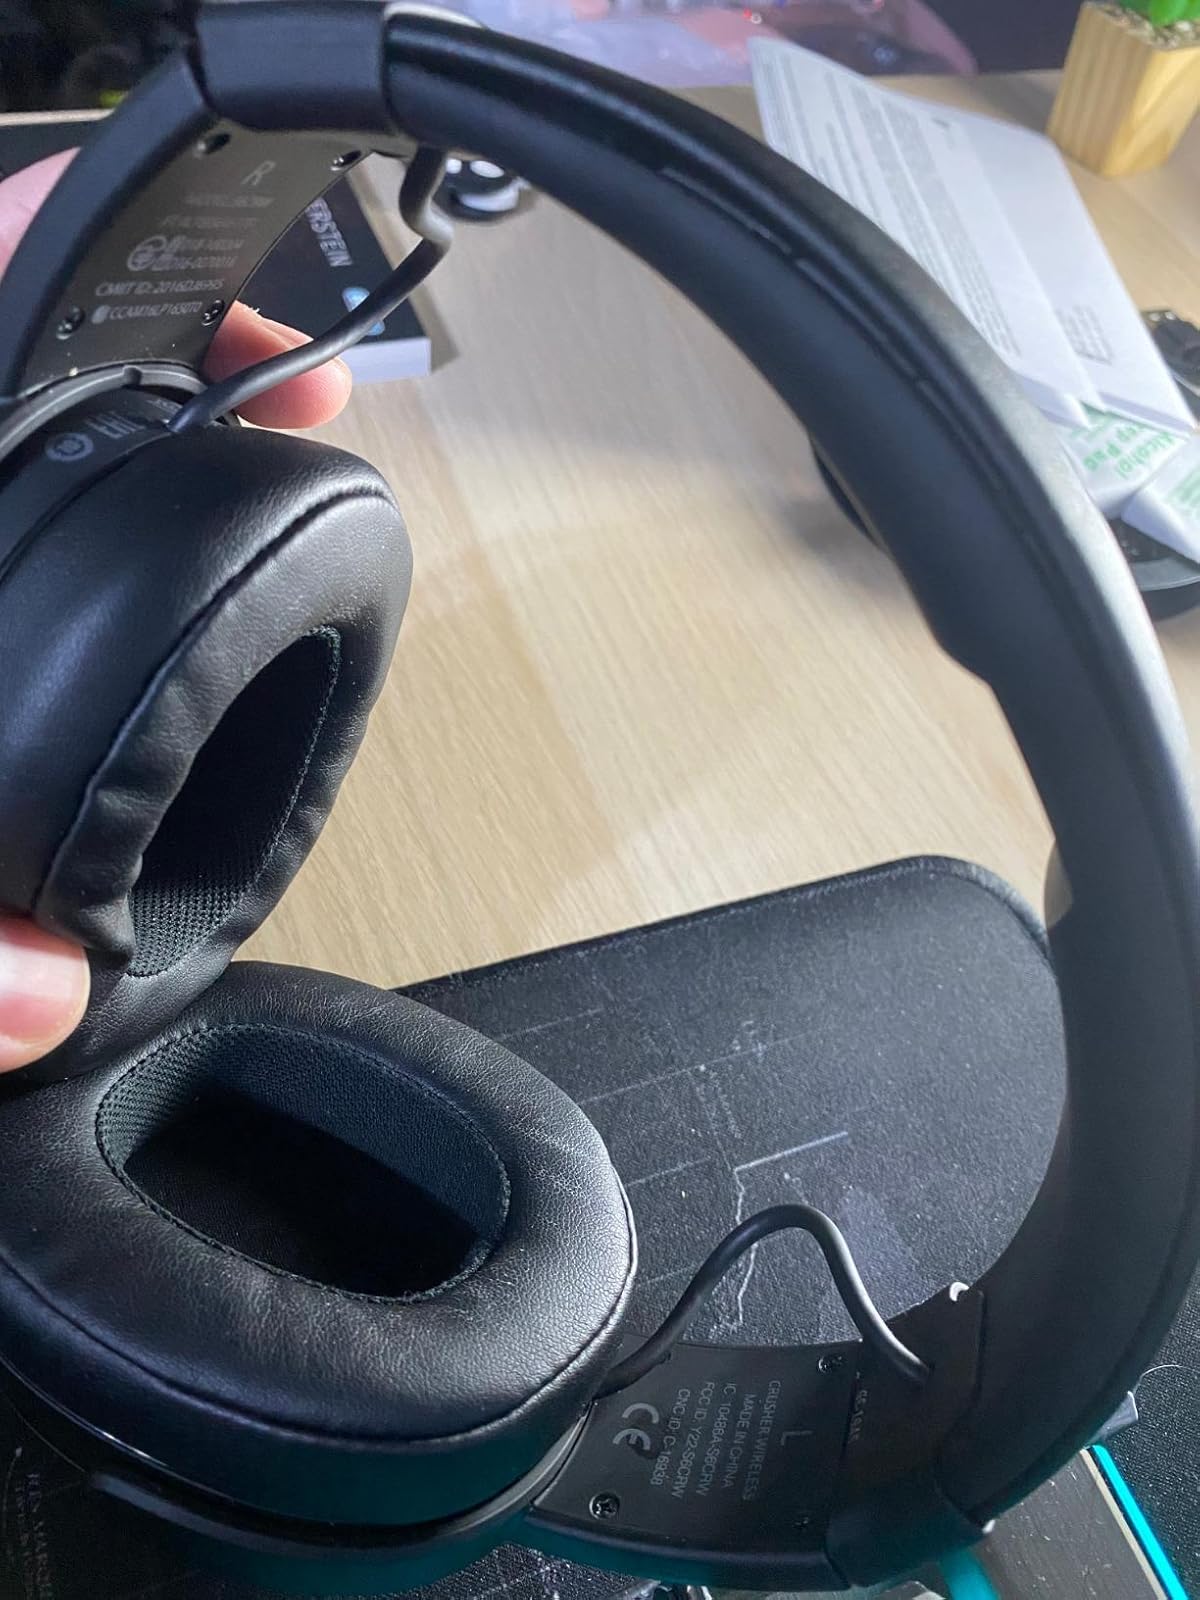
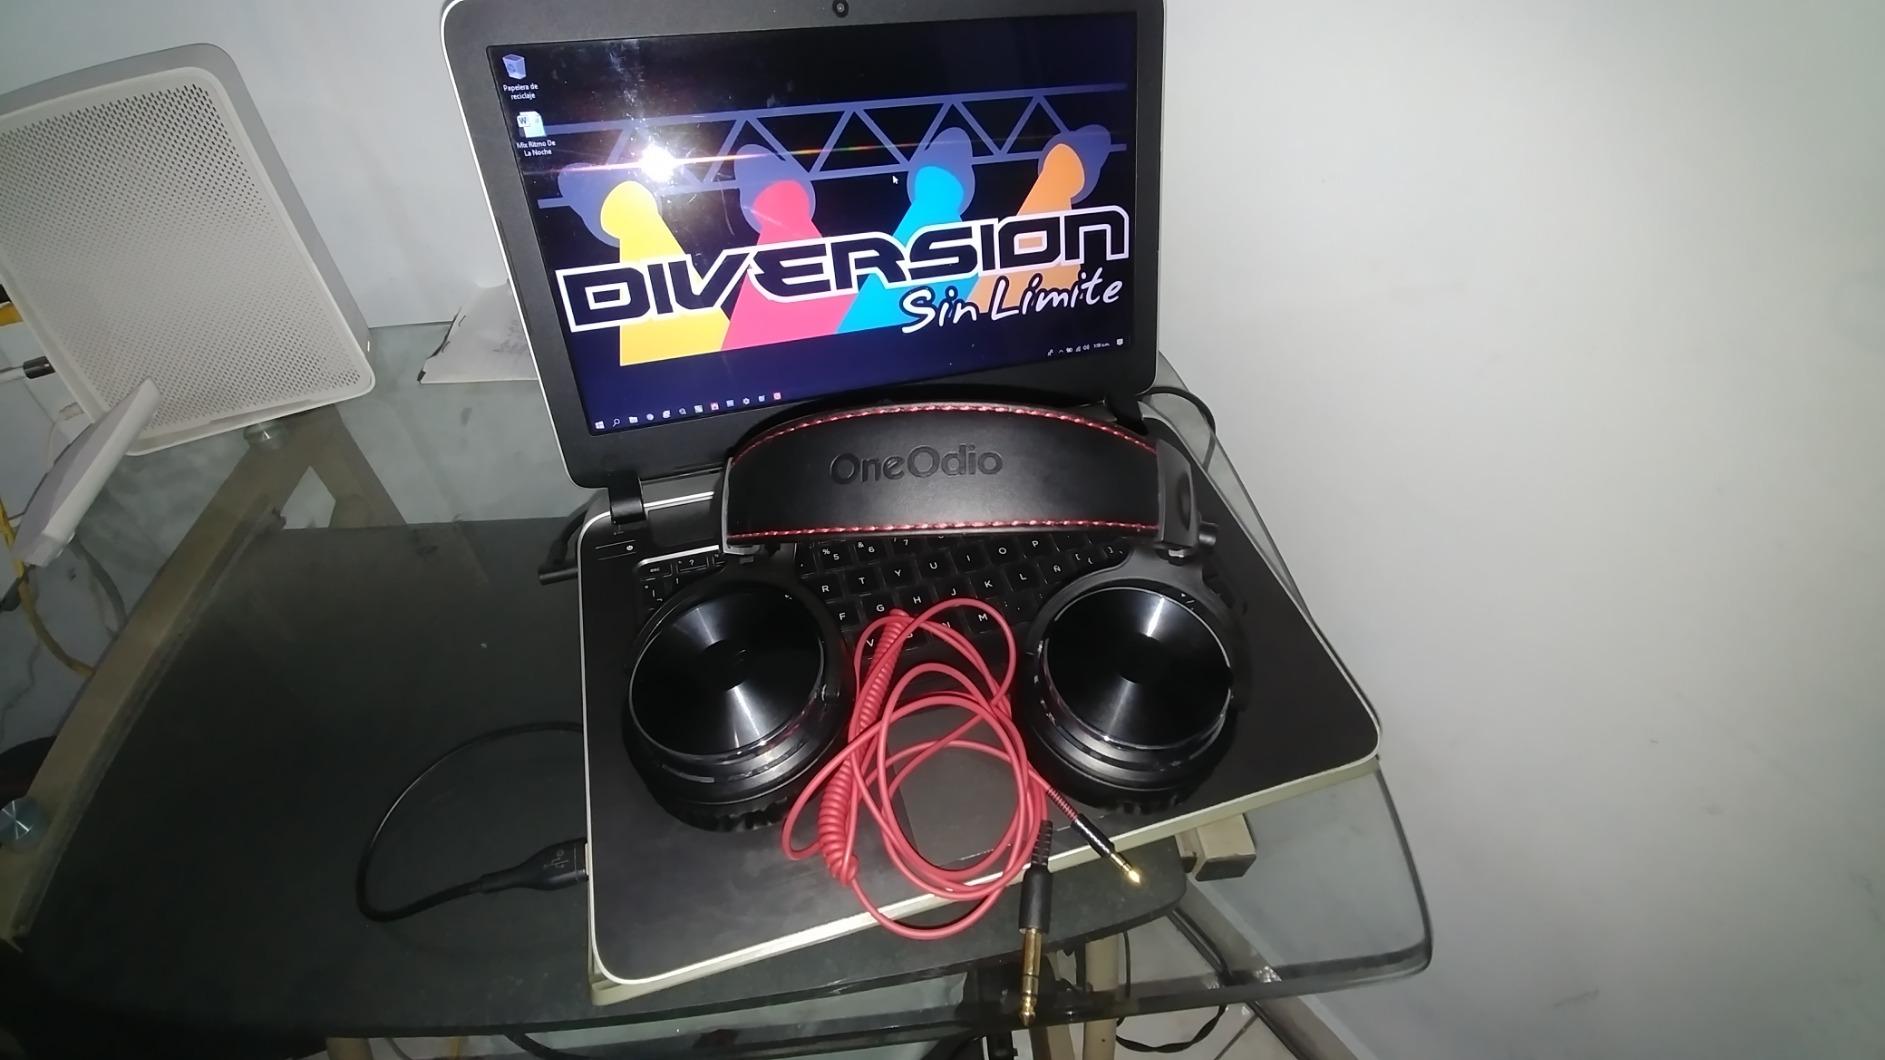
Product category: headphones
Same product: no